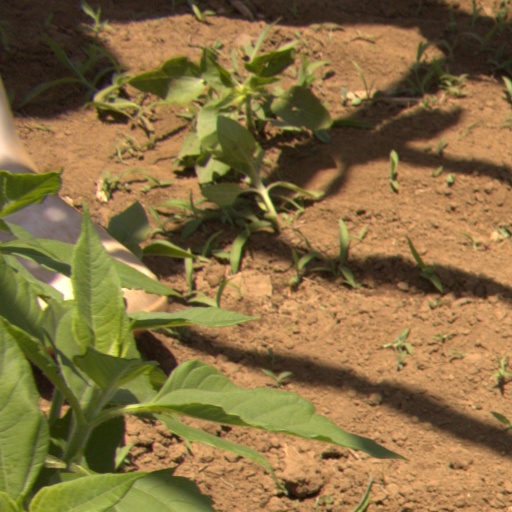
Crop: Jerusalem artichoke